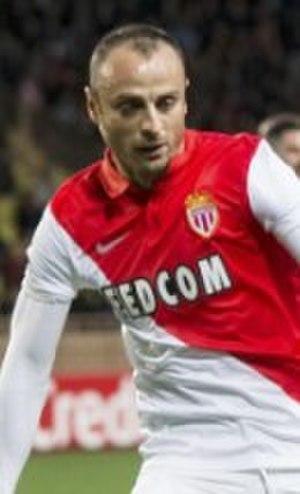
Valère Germain, né le 17 avril 1990 à Marseille, est un footballeur français qui évolue au poste d'avant-centre à l'Olympique de Marseille. Il est le fils du footballeur Bruno Germain.